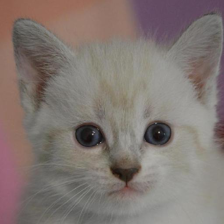
Label: animals